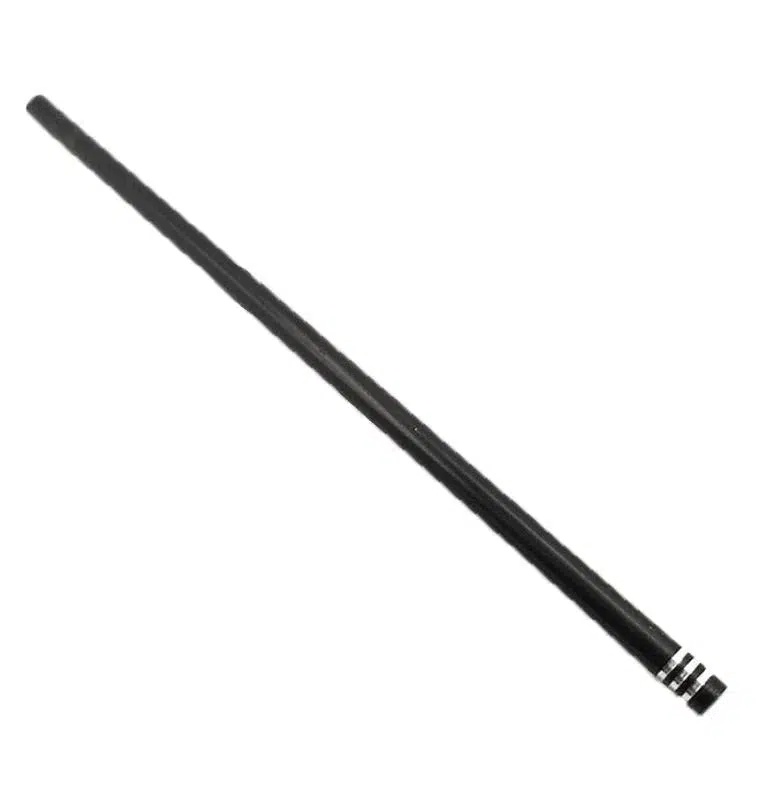
Gel Blaster ID 7.5mm Metal Inner Barrel 19/20/23/27.5/33.5/35/40/45/50cm
Brand: m416gelblaster
Upgrade your gel blaster with our high-quality ID 7.5mm metal inner barrel! Made with aluminum metal, it provides a smooth and consistent shooting experience. Choose from various lengths (19-50cm) and receive a sleek black finish. Increase your accuracy and range with this must-have upgrade. Specifications: Size: 19cm / 20cm / 23cm / 27.5cm / 33.5cm / 35cm / 40cm / 45cm / 50cm. Color: mostly sent black, could be another color if out of stock. Material: aluminium metal. Inner dia: 7.5mm . Outer dia: 9.5mm. Package includes: 1x gel blaster metal inner barrel Note: check the size if it fits your gel blasters!
Category: Sporting Goods > Outdoor Recreation > Hunting & Shooting > Gel Blasters & Accessories > Gel Blaster Parts & Accessories